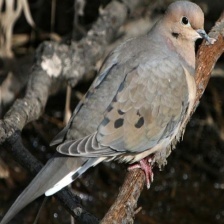
Species: MOURNING DOVE
Scientific name: ZENAIDA MACROURA